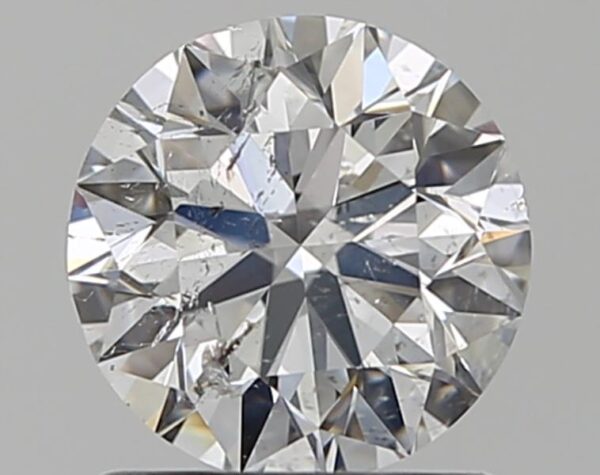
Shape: round
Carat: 1
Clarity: SI2
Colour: E
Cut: EX
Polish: EX
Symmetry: EX
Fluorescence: N
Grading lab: GIA
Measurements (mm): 6.32 x 6.36 x 3.98